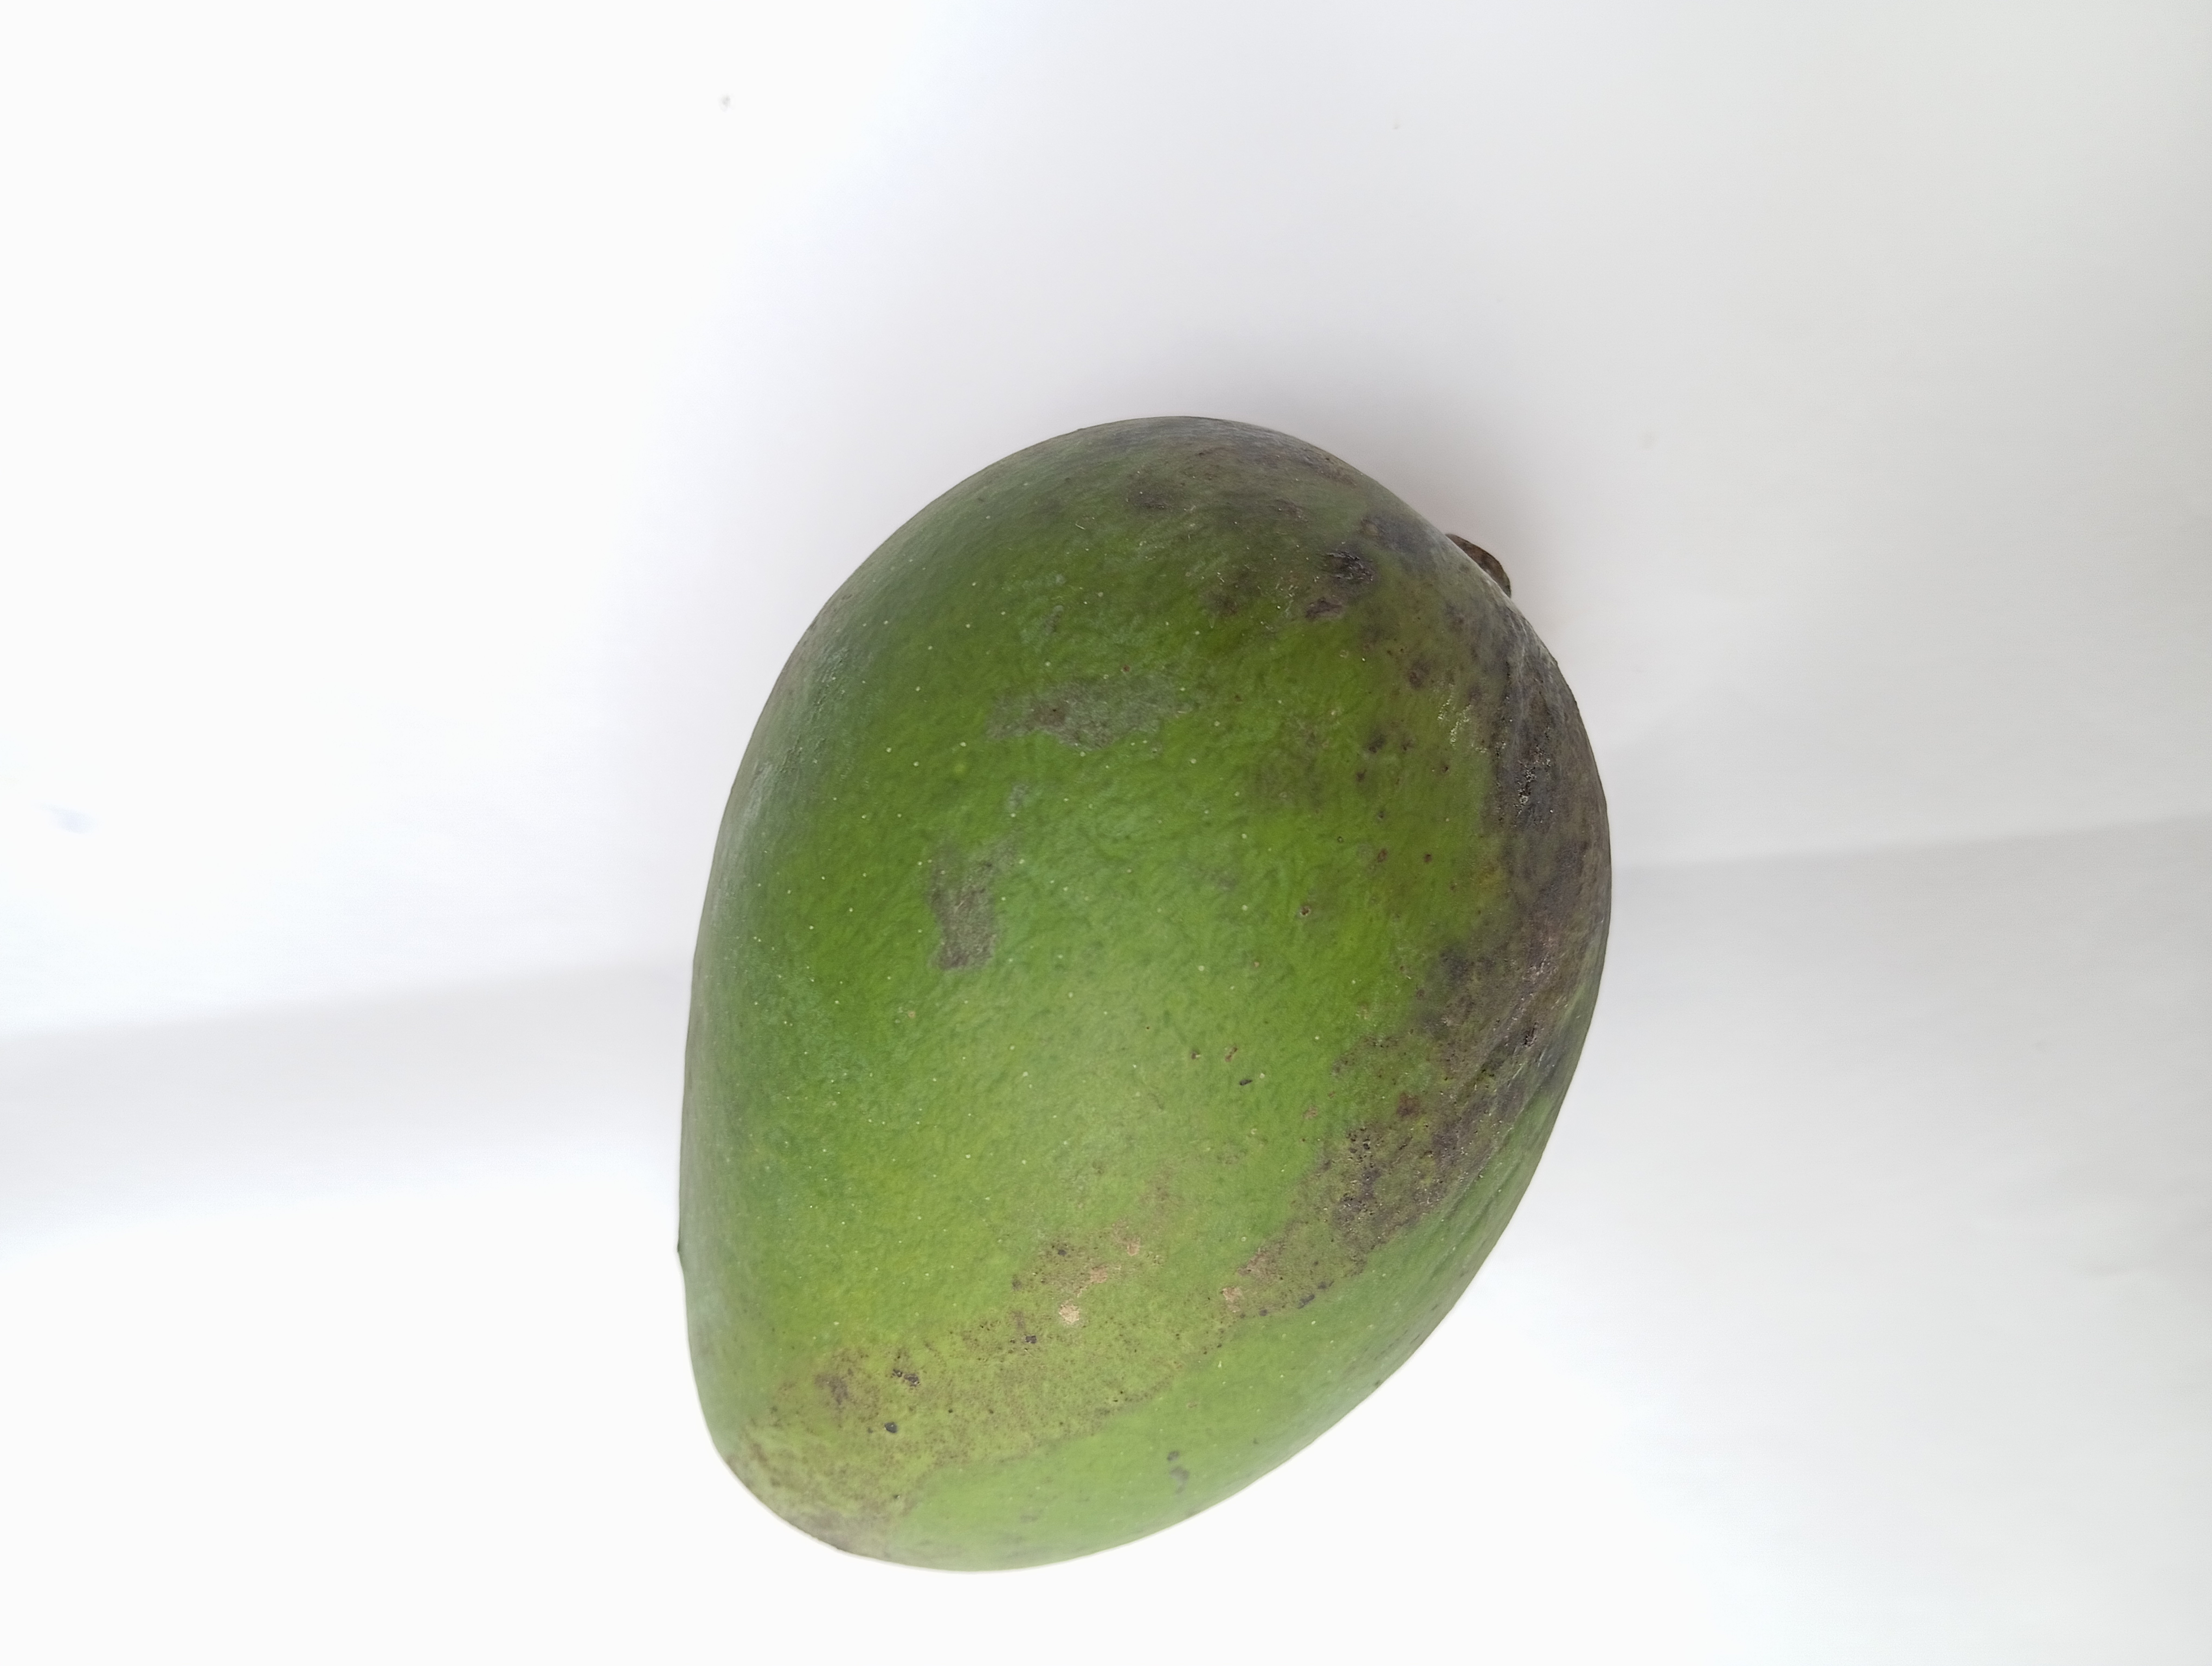
Mango variety: Harivanga